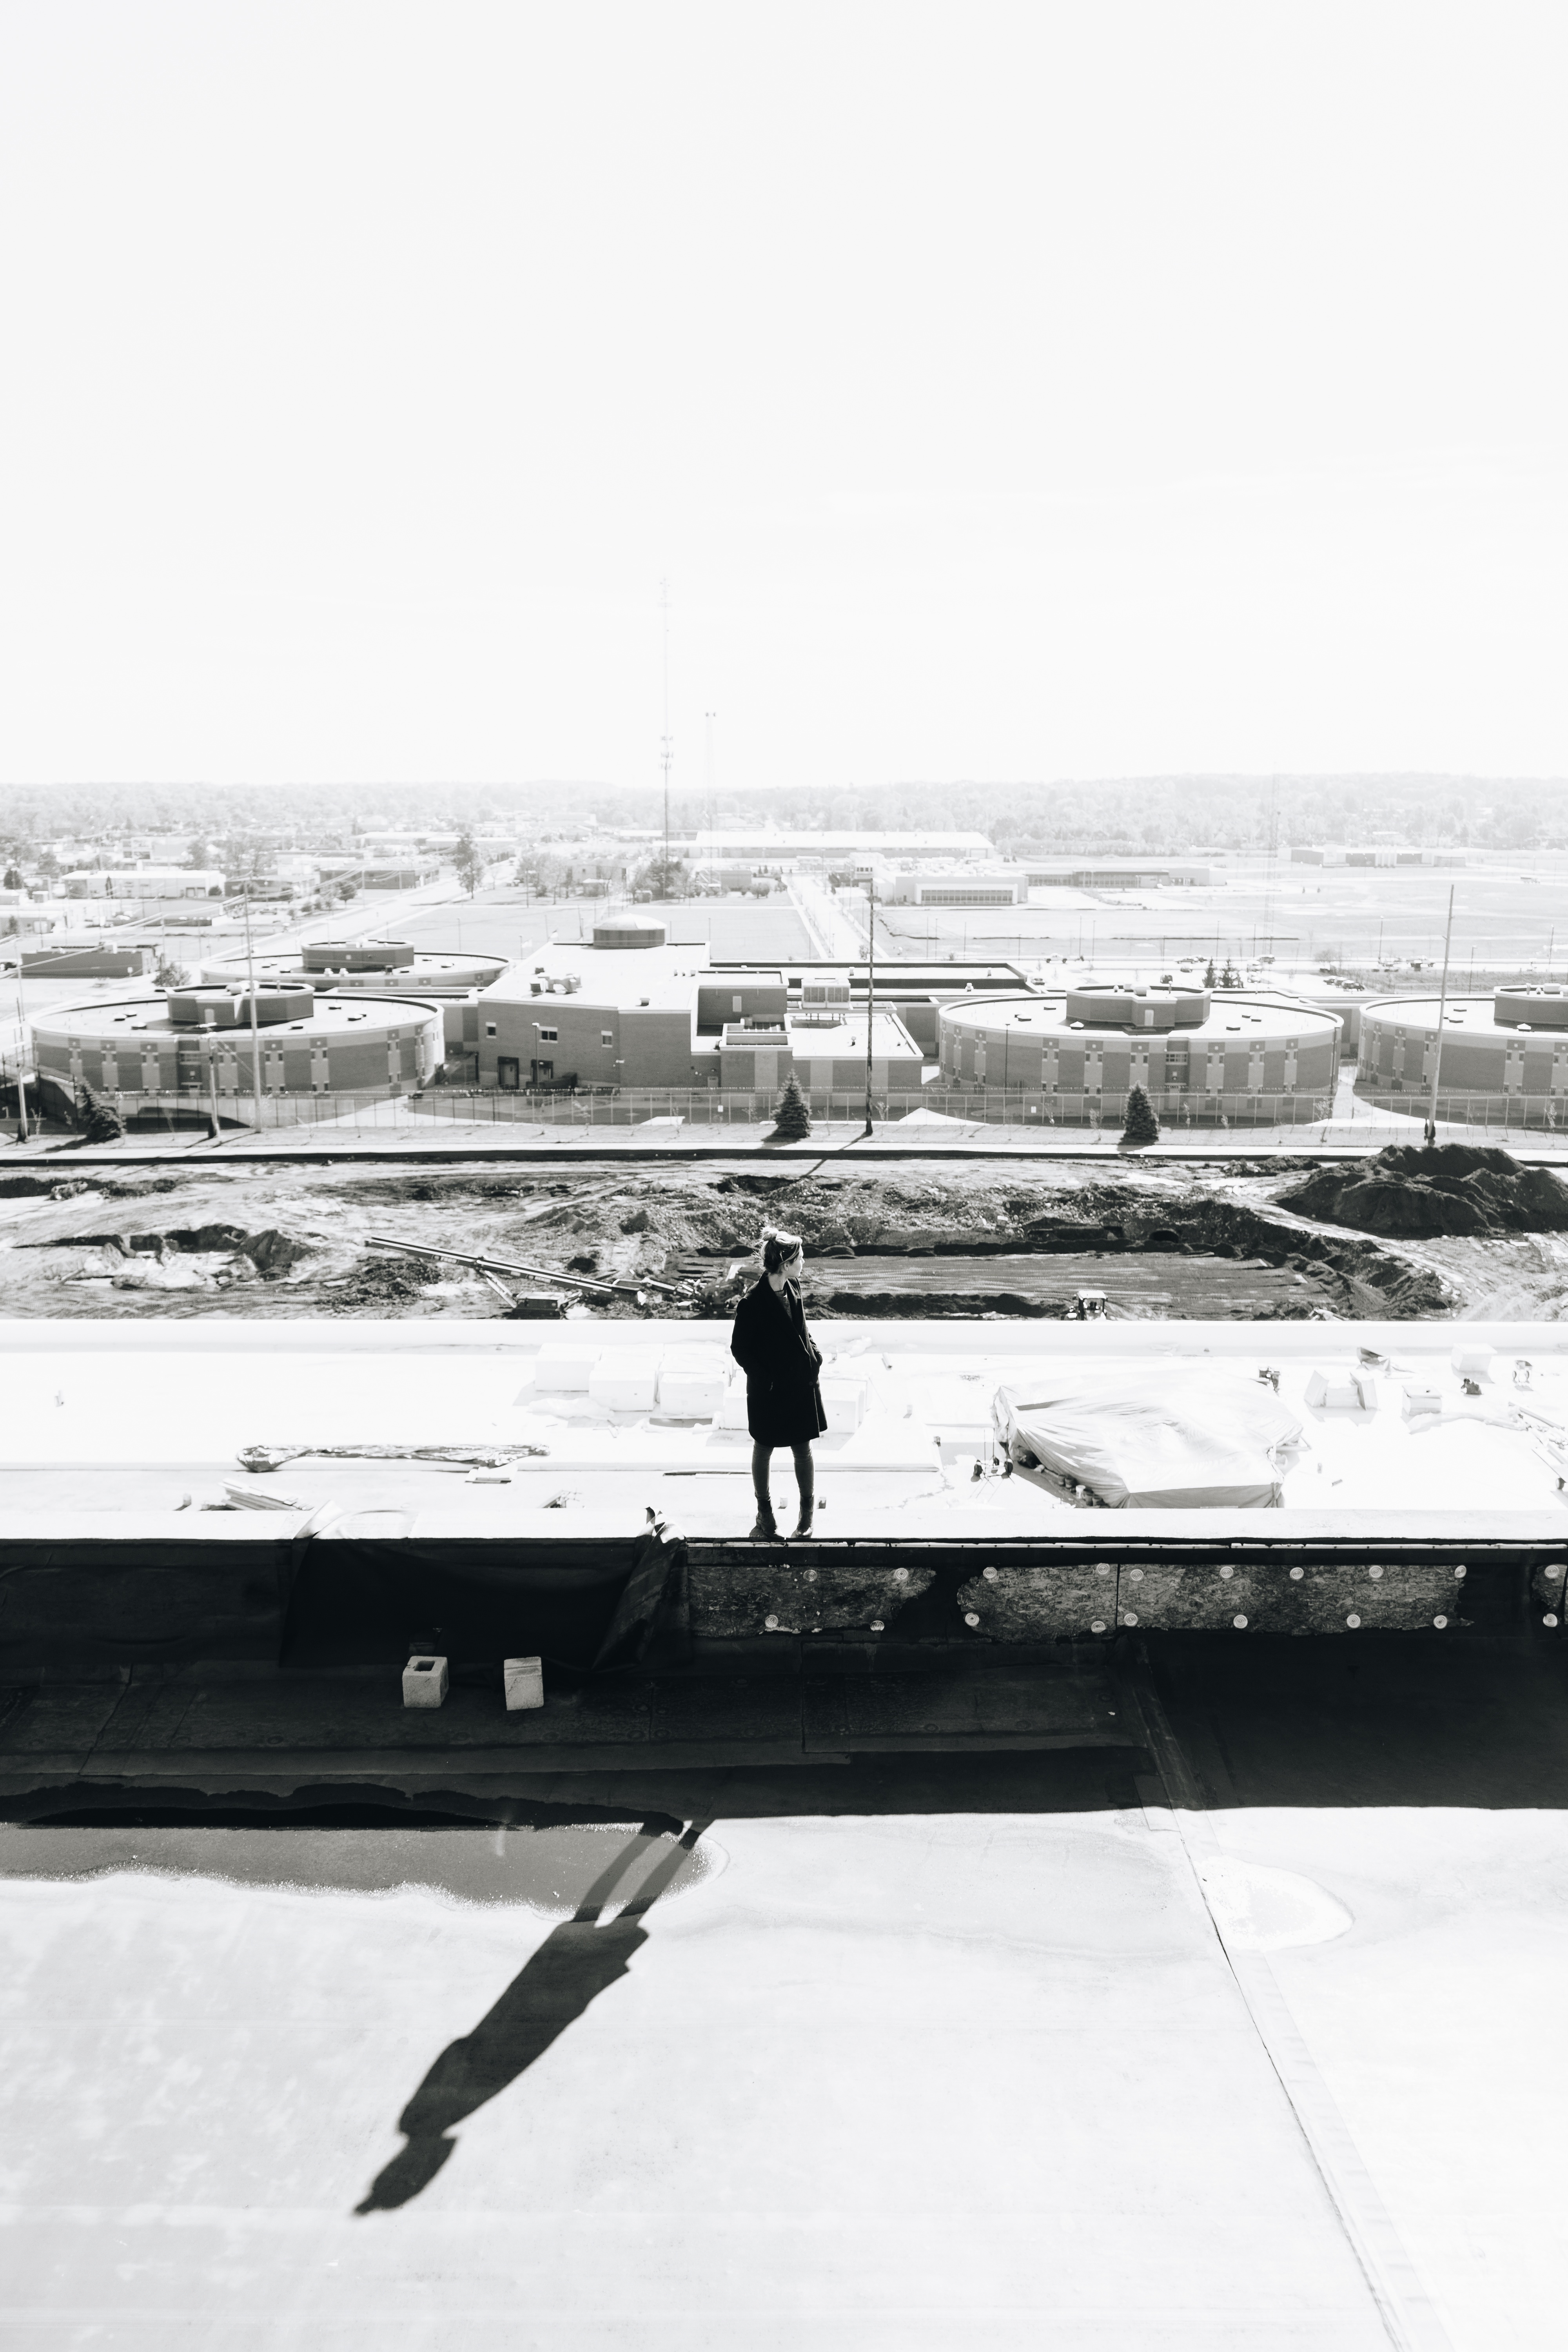
snow, winter, black and white, white, photography, ice, vehicle, weather, arctic, black, monochrome, monochrome photography, atmosphere of earth